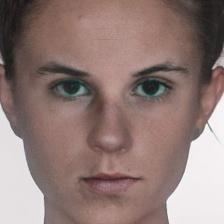
Label: faces